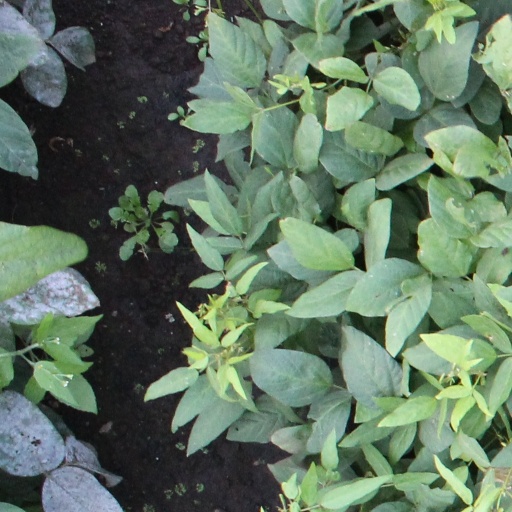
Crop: soybean